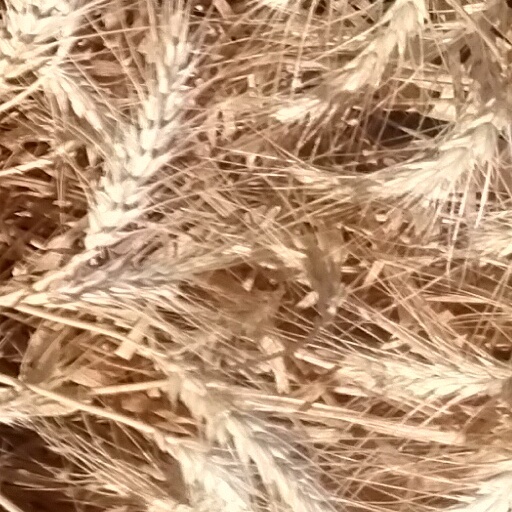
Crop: wheat